Kinloch Falconer

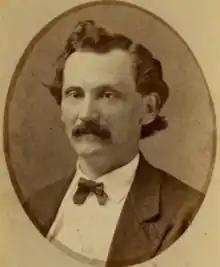
c. 1867

Kinloch Falconer (October 28, 1838 - September 23, 1878) was a newspaper editor, officer in the Confederate Army, lawyer, and the 24th Mississippi Secretary of State.